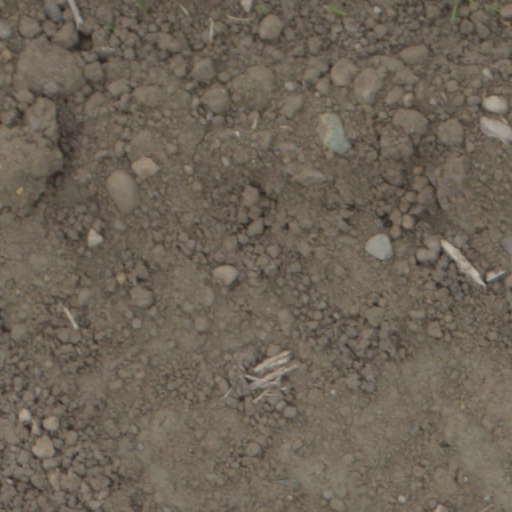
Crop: wheat